Firefighting in Japan

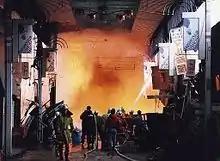
A fire at the Taisho-Suji Market in Kobe during the 1996 earthquake; with water mains ruptured, fires in large parts of the city remained largely unfought.

In 1657, the Great Fire of Meireki ripped through the de-facto capital of Edo (the site of modern-day Tokyo), destroying 60-70% of the city and killing over 100,000 people, with the local "daimyō bikeshi" brigades too undermanned, underequipped, and inexperienced to deal with such a large fire. This failure of fire control represented a severe threat to the authority of the ruling military shogunate, and so one year later the "jō bikeshi" (定火消) was established as a full-time brigade made up of hatamoto samurai directly under the command of the shogun. This brigade was mainly concerned with the protection of the shogun's properties, such as Edo Castle, however did cooperate with the "daimyō bikeshi" to deal with fires in common areas, so as to not let them spread.